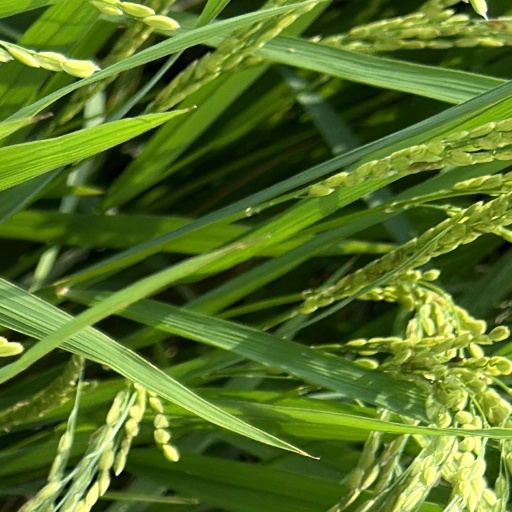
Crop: rice